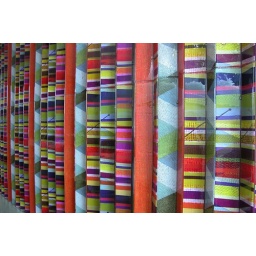
The wall underneath a bridge in Notting Hill